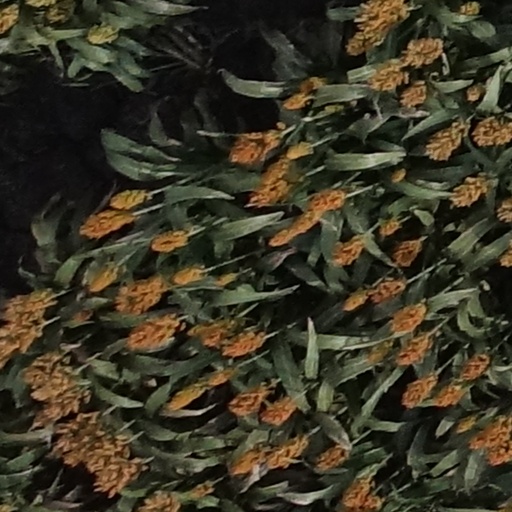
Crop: sorghum